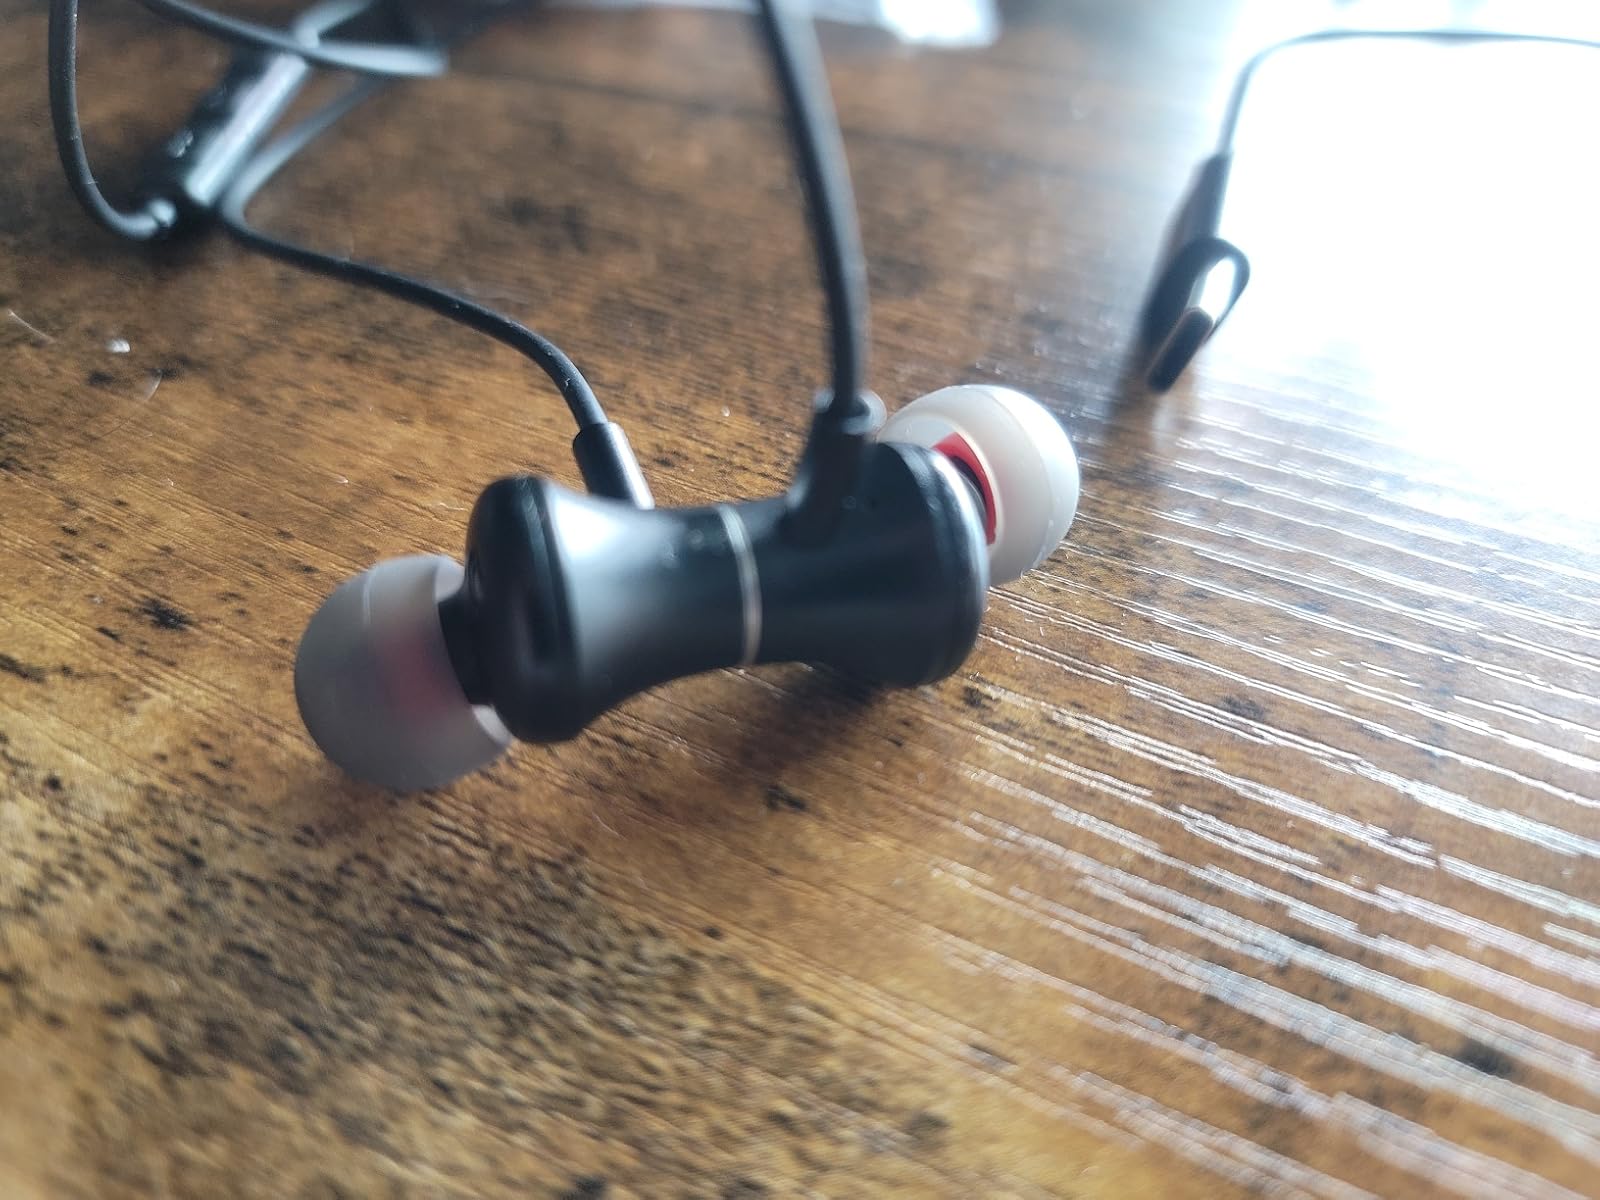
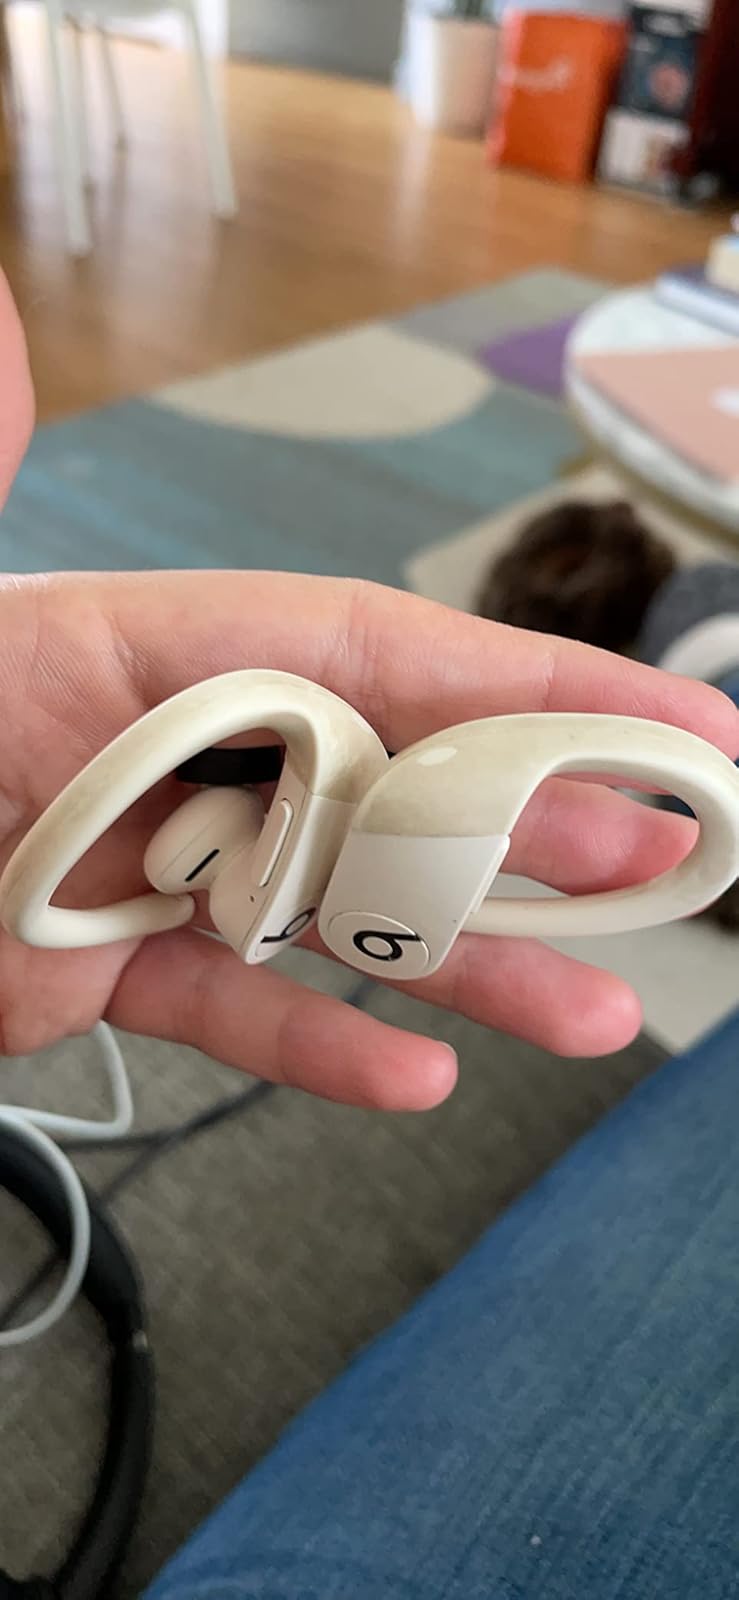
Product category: earbuds
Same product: no